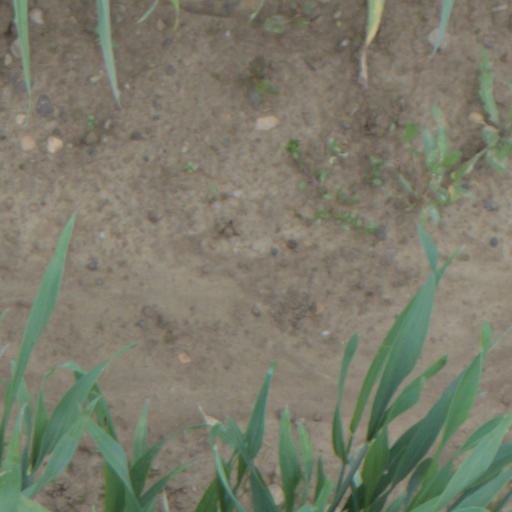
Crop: wheat